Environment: real
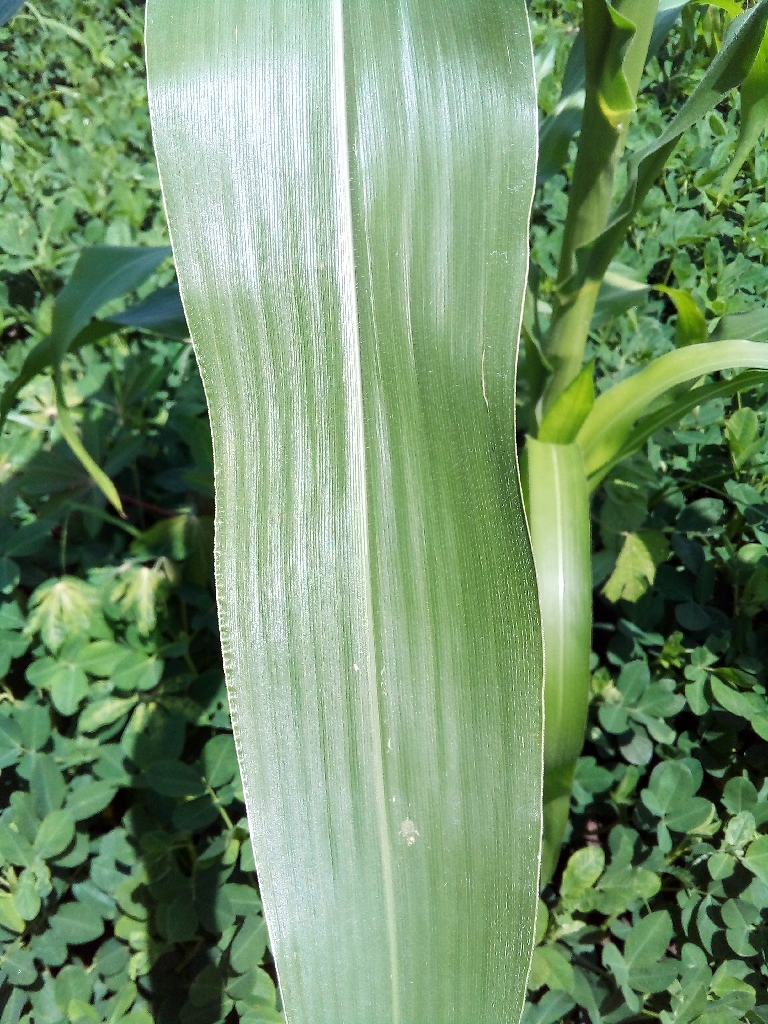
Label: healthy